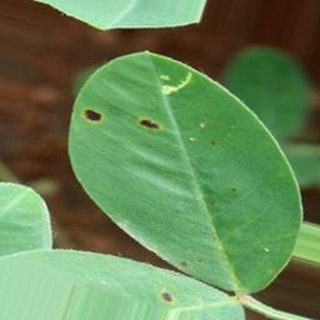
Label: groundnut_early_leaf_spot